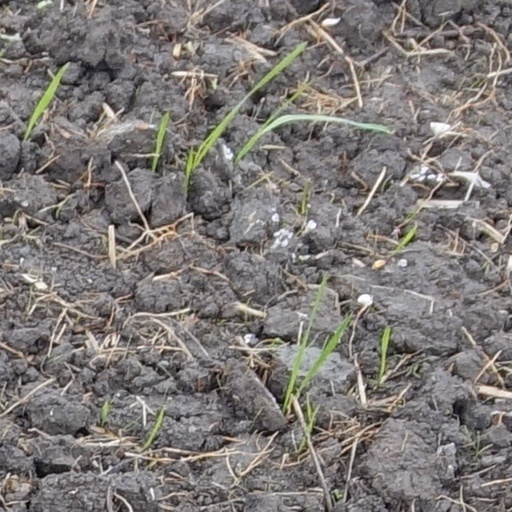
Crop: wheat